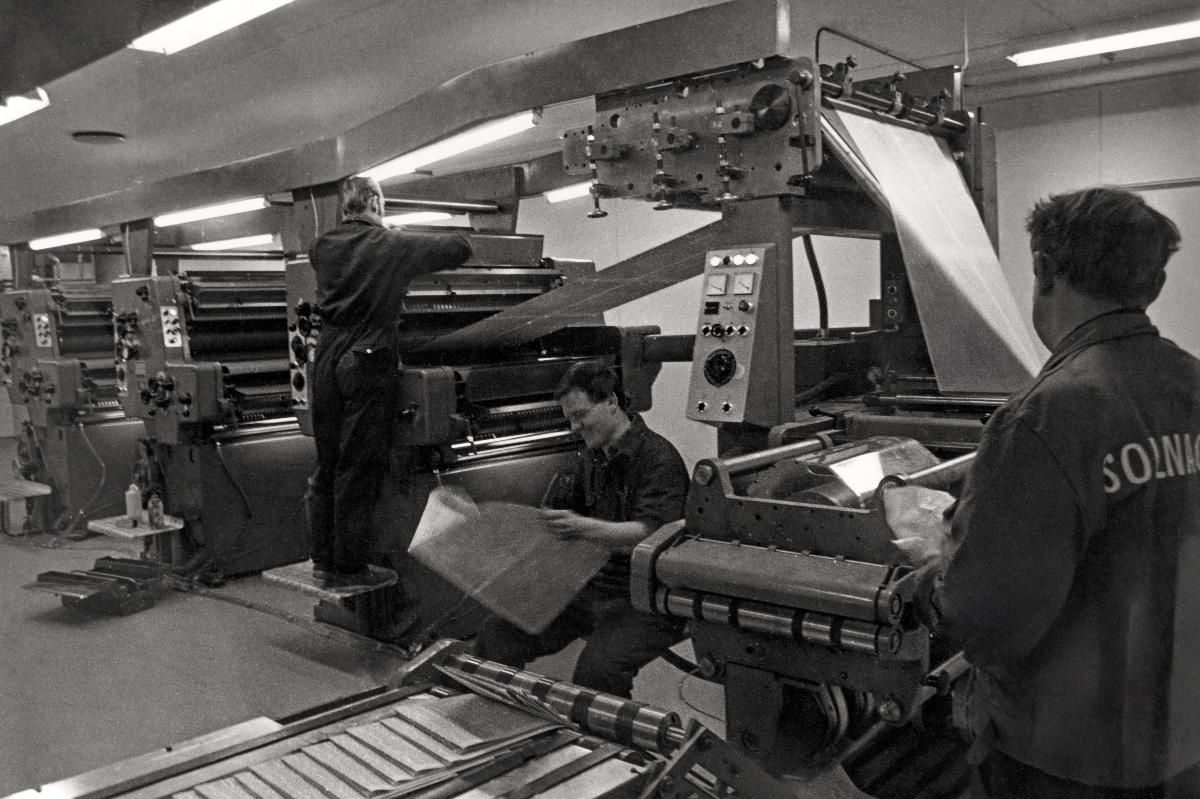
Tammisaaren kirjapaino - Västra Nyland
Ekenäs tryckeri - Västra Nyland; Tammisaari Printing House - Västra Nyland
sisällön kuvaus: Tammisaaren kirjapaino - Sanomalehti Västra Nyland. content description: Tammisaari Printing House - Newspaper Västra Nyland. innehållsbeskrivning: Ekenäs tryckeri - Tidningen Västra Nyland.
Kuvaaja: Brandt , Bror, kuvaaja
Vuosi: 1900
Paikka: Suomi, Uusimaa, Raasepori, Tammisaari
Aiheet: kirjapainot; kirjapainotyöntekijät; sanomalehdet; painokoneet; henkilöstö; printing houses; printing trade workers; newspapers; printing machines; printing; printing press; personnel; work; staff; boktryckerier; boktryckeriarbetare; dagstidningar; tryckpressar; tryckerier; tryckpress; personal; arbete